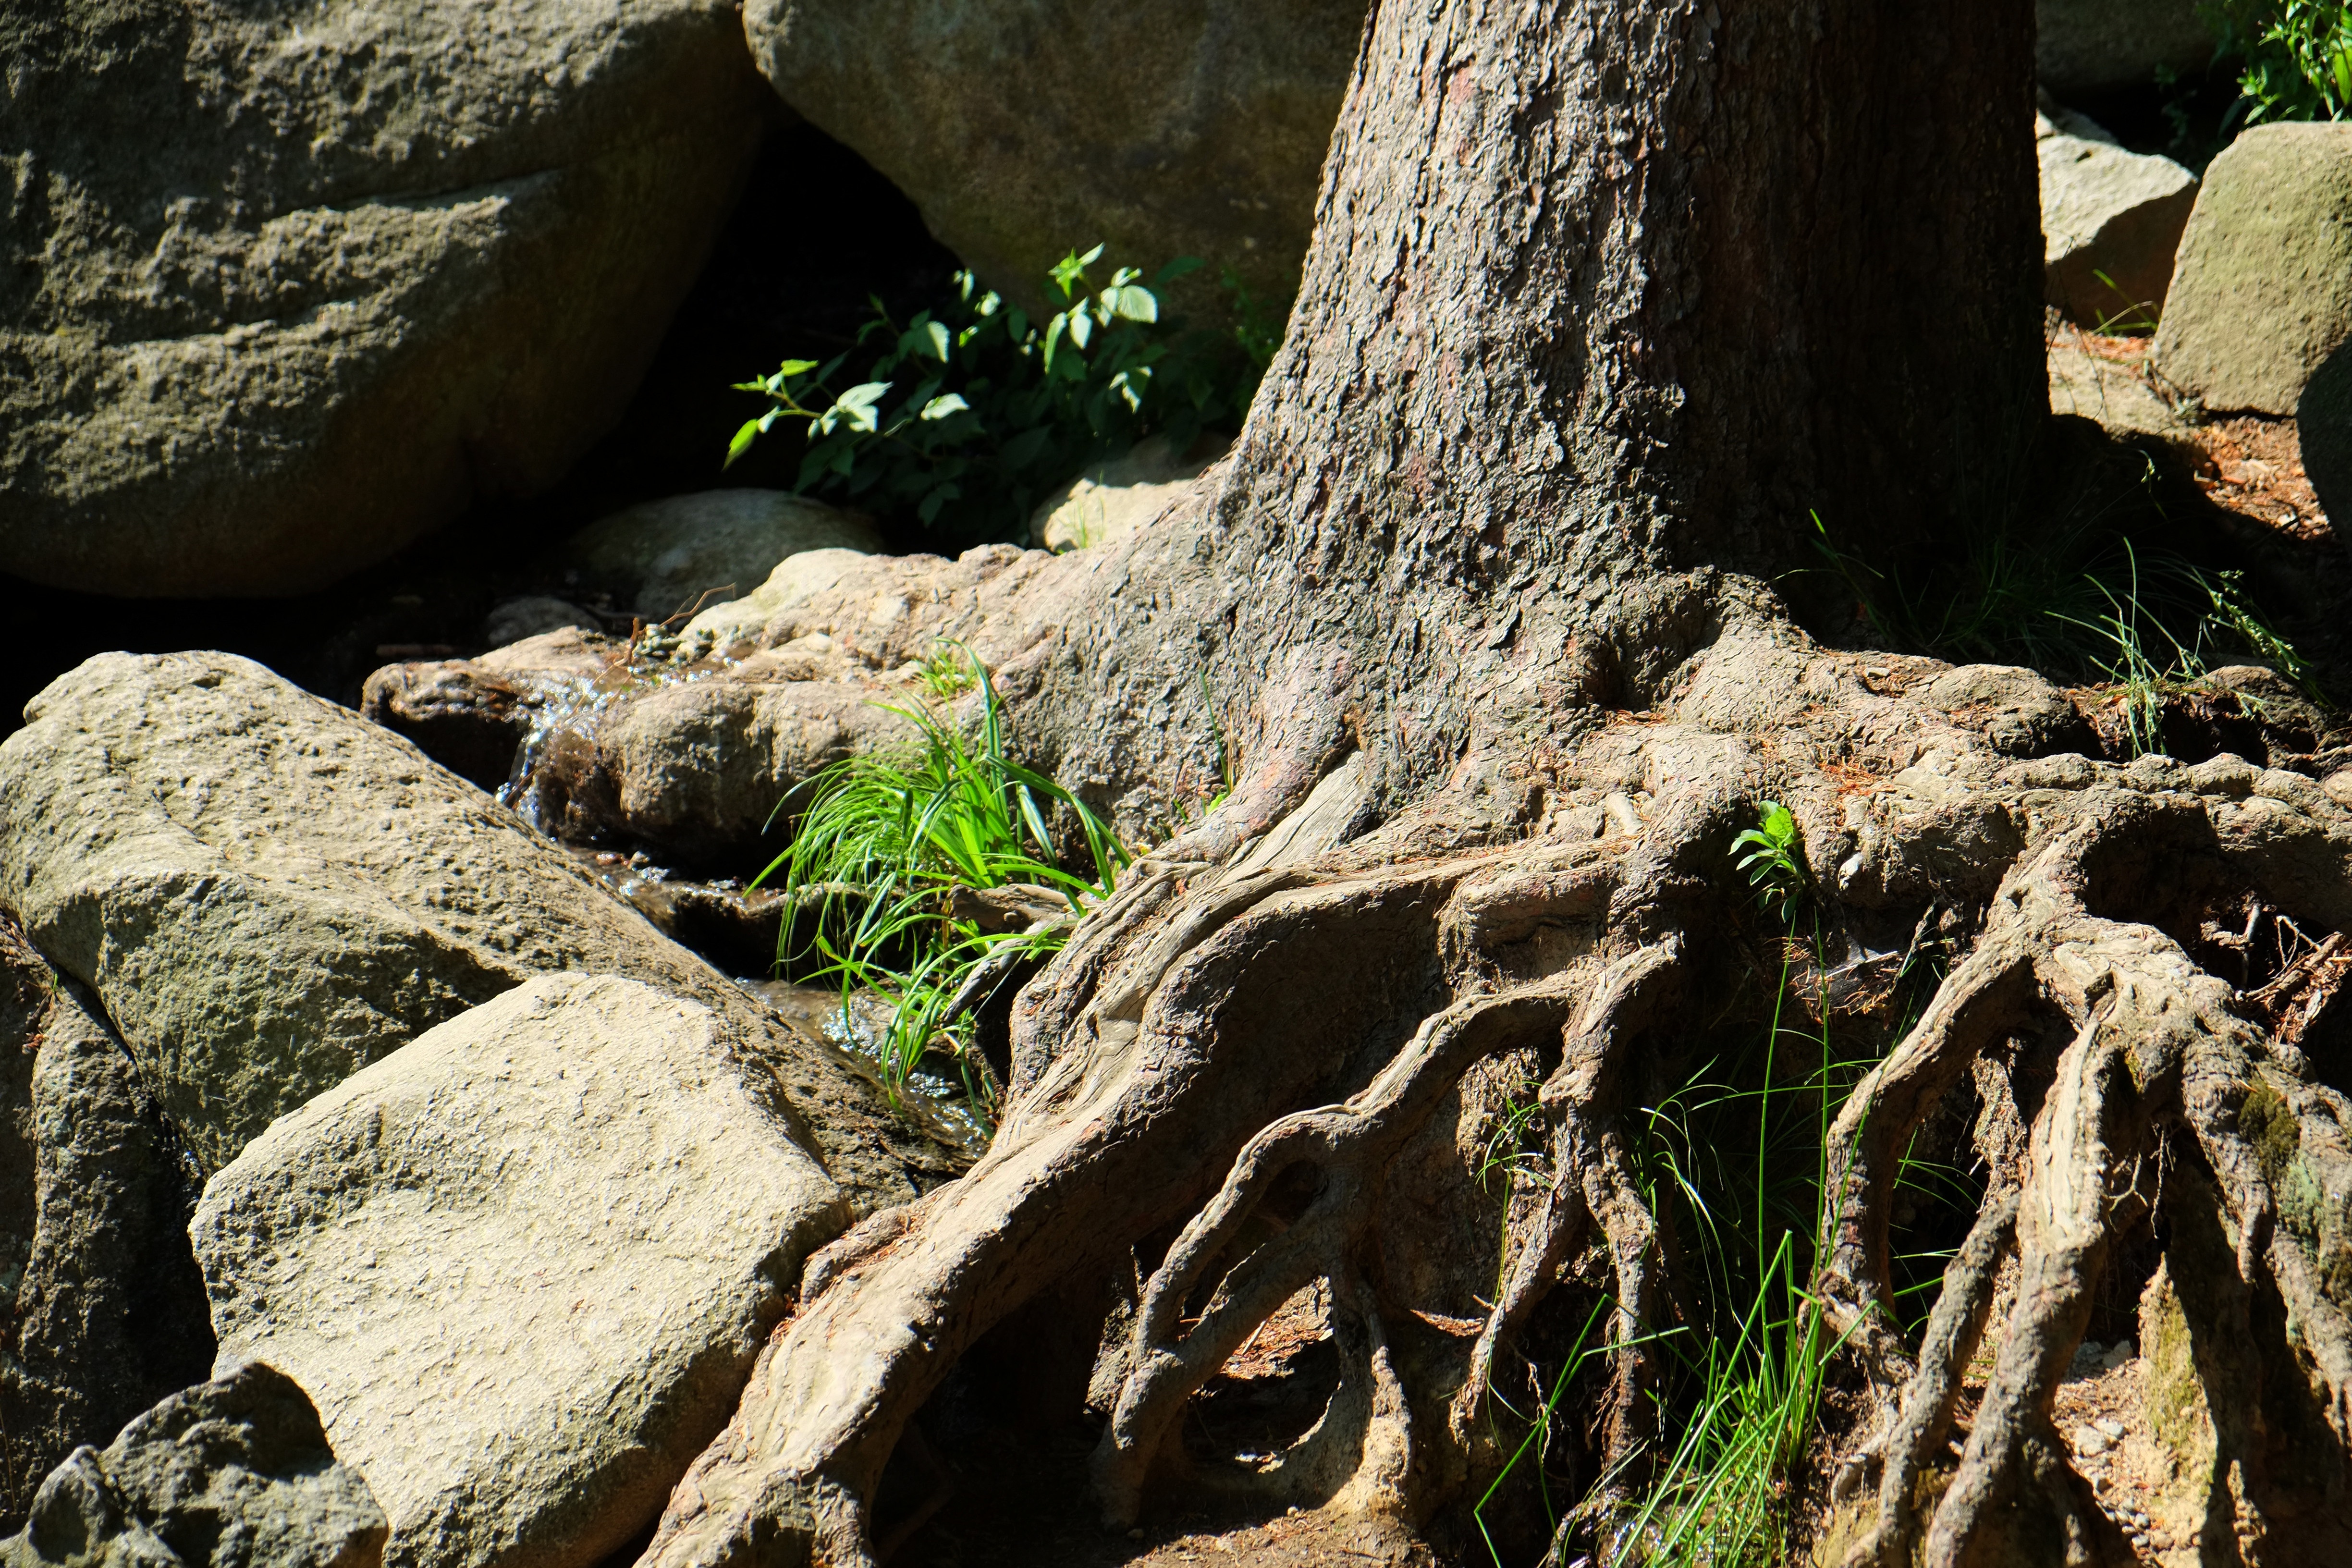
tree, nature, forest, rock, wilderness, branch, growth, plant, wood, leaf, flower, trunk, old, wildlife, green, jungle, soil, botany, flora, fauna, root, tribe, gnarled, woodland, tree root, solid, old tree, natural tree trunk, steadfast, woody plant